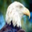
Label: bird